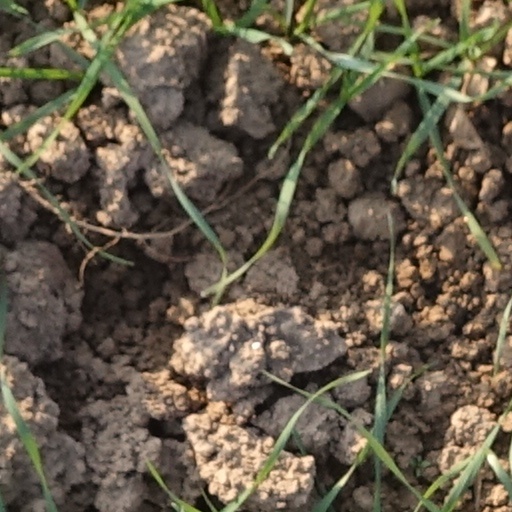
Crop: wheat